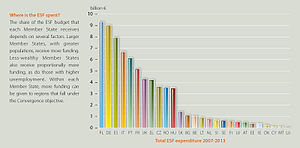
Den Europæiske Socialfond / Den Europæiske Socialfond 2007-2013
Brug per land.
Den Europæiske Socialfond er Den Europæiske Unions vigtigste finansielle instrument til beskæftigelsesfremme i medlemsstaterne samt til fremme af økonomisk og social samhørighed. ESF’s udgifter udgør omkring 10% af EU’s samlede budget.